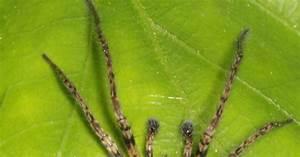
spider